Wu Zhu

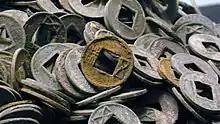
A pile of Wu Zhu (五銖) cash coins.

Wu Zhu is a type of Chinese cash coin produced from the Han dynasty in 118 BC when they replaced the earlier San Zhu cash coins, which had replaced the Ban Liang cash coins a year prior, until they themselves were replaced by the Kaiyuan Tongbao cash coins of the Tang dynasty in 621 AD. The name Wu Zhu literally means "five zhu", with a zhu being a measuring unit officially weighing about 4 grams; however, in reality the weights and sizes of Wu Zhu cash coins varied over the years. During the Han dynasty, a very large quantity of Wu Zhu coins were cast, and their production continued under subsequent dynasties until the Sui.